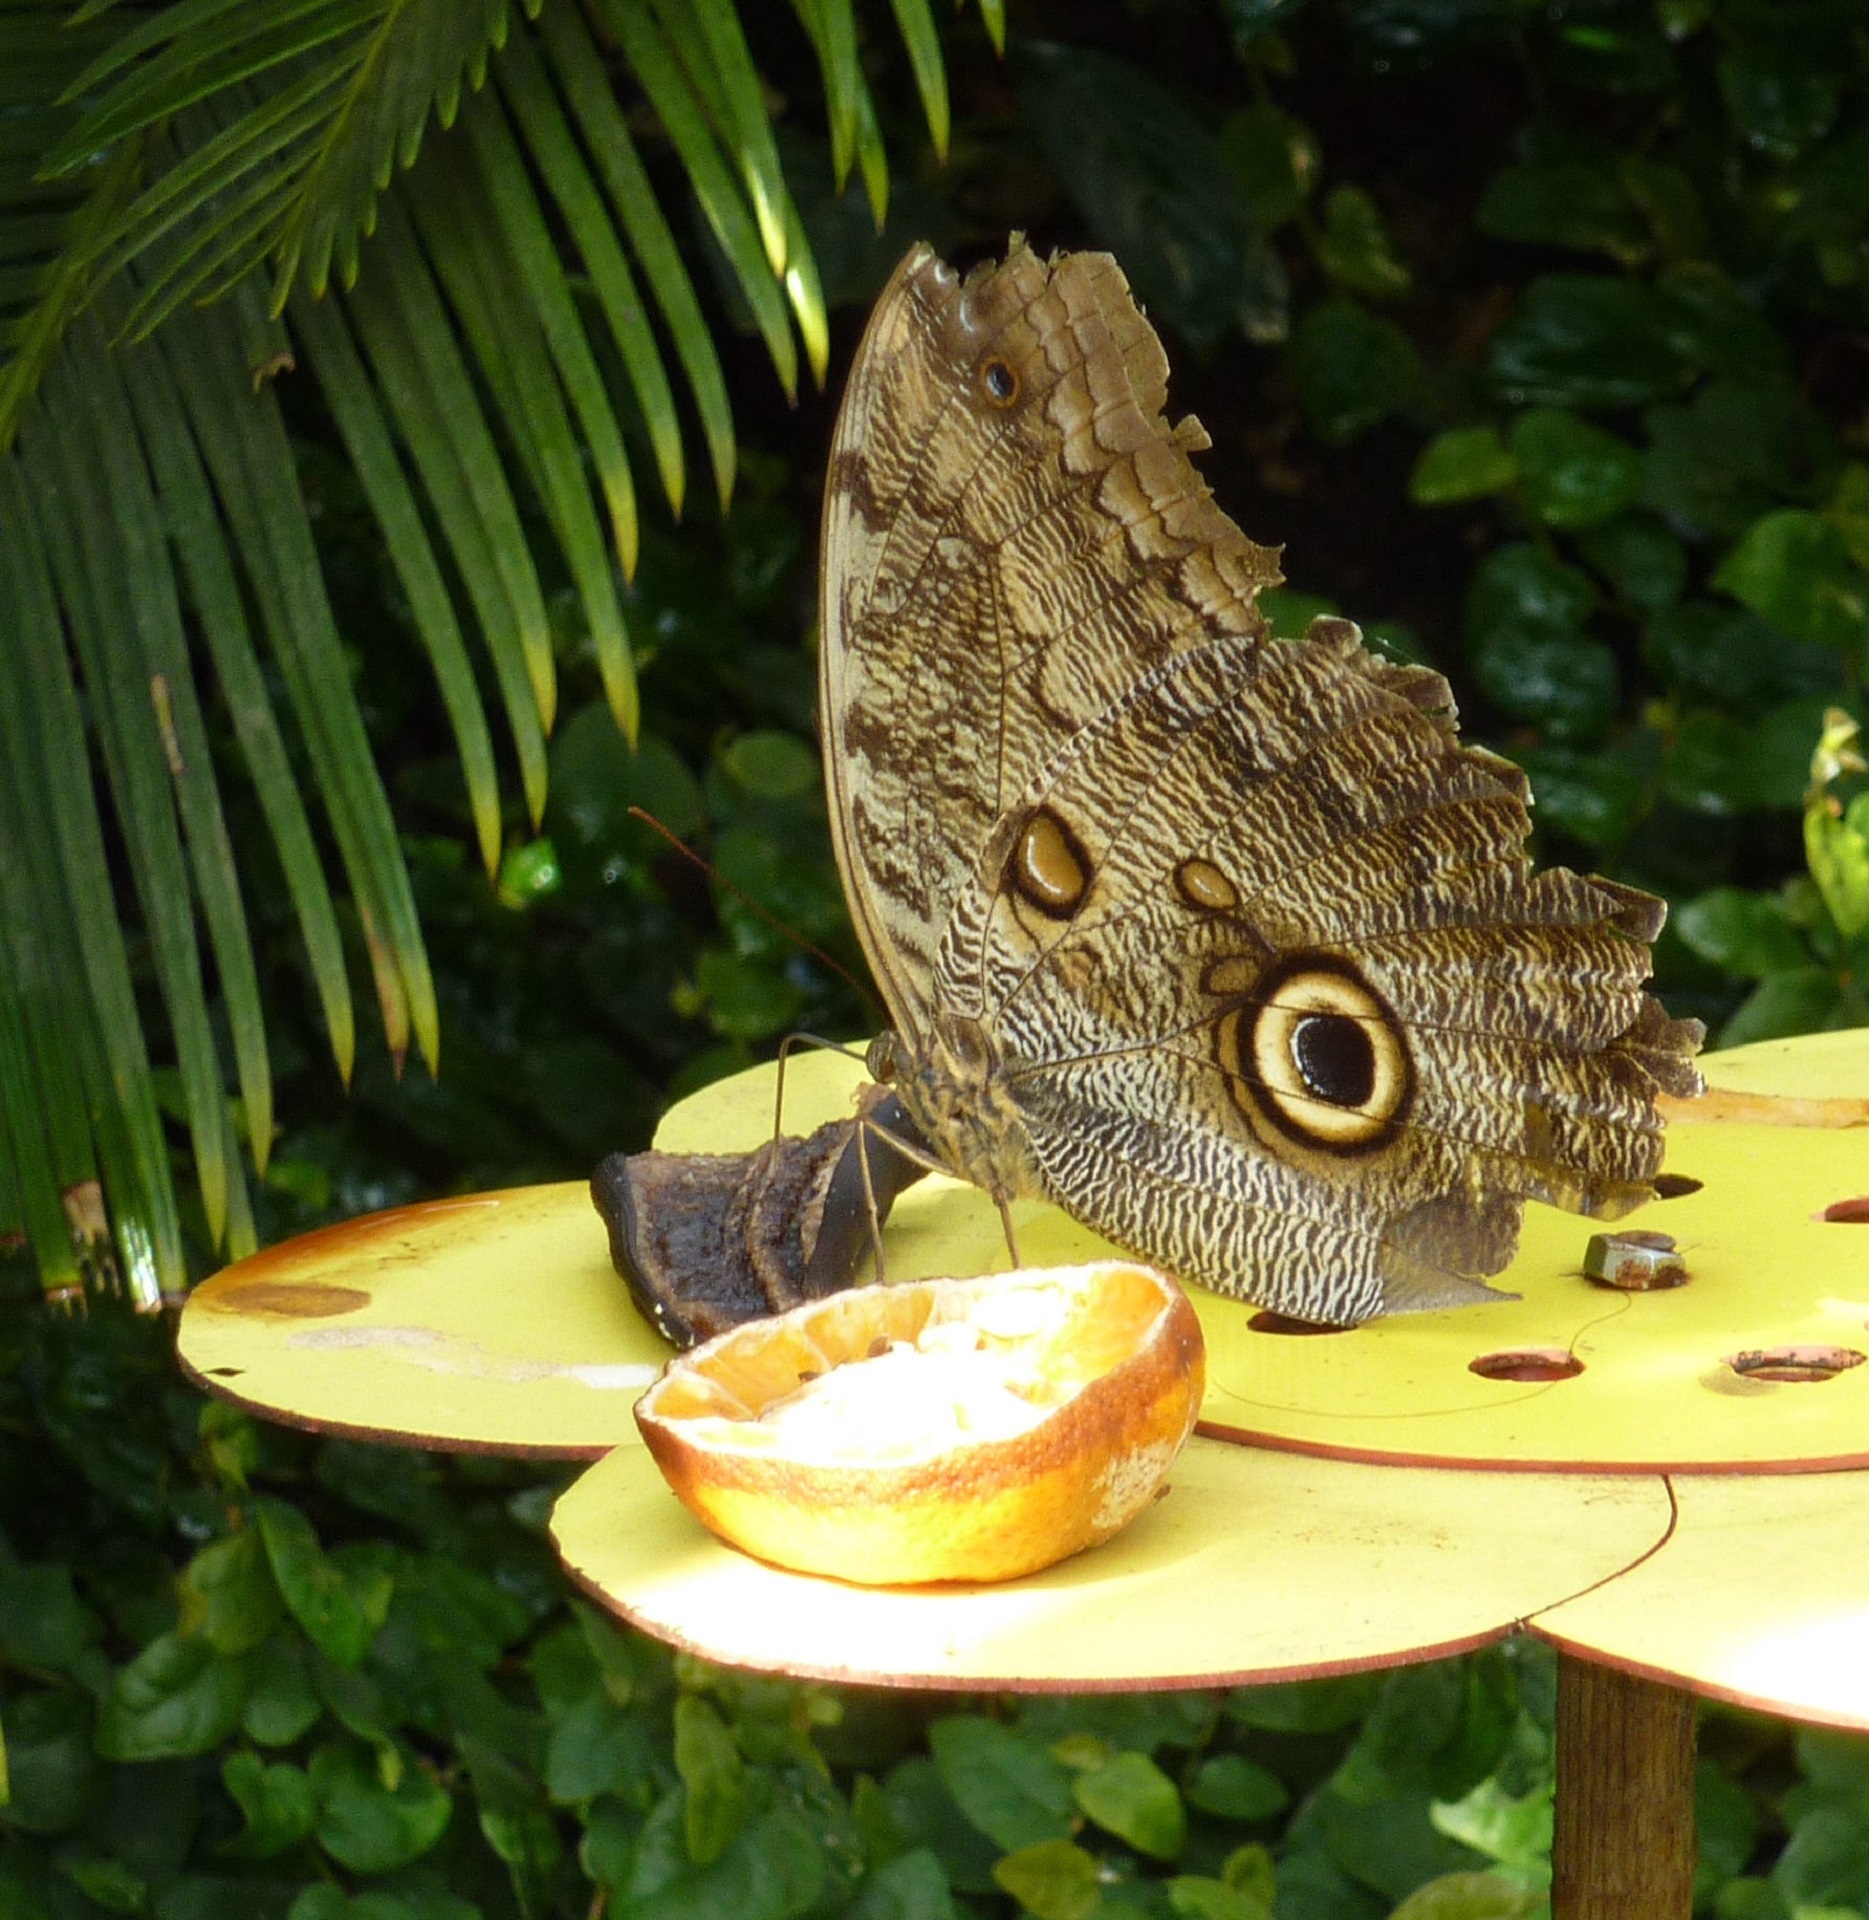
nature, plant, leaf, flower, food, jungle, insect, macro, botany, butterfly, black, colorful, fauna, invertebrate, wings, large, nectar, macro photography, owl butterfly, eyespots, moths and butterflies